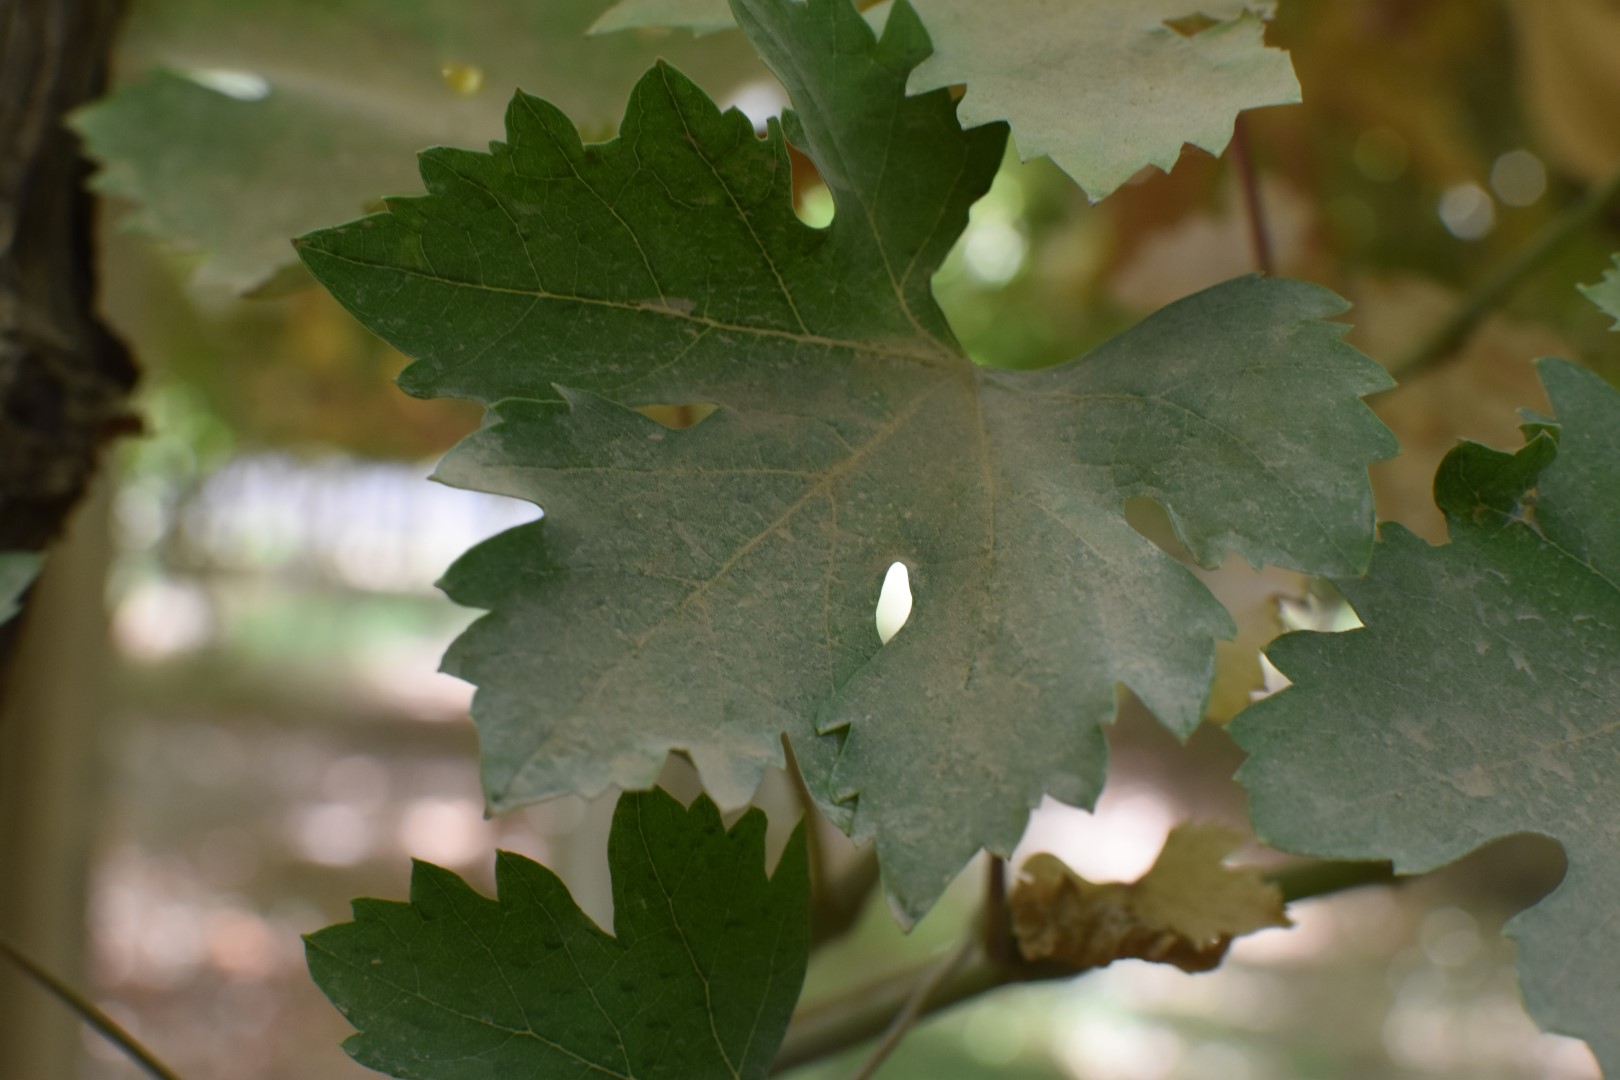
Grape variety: Riasi